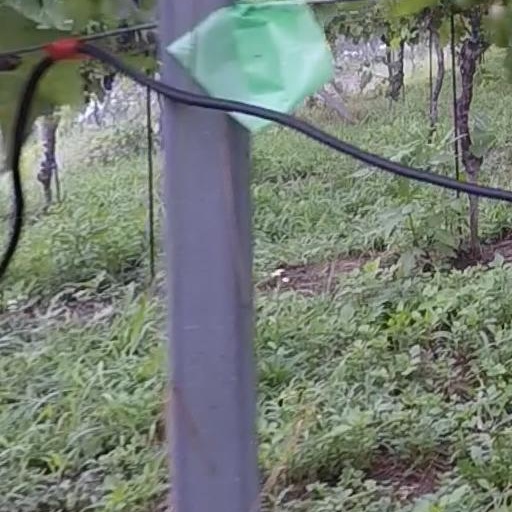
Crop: grape